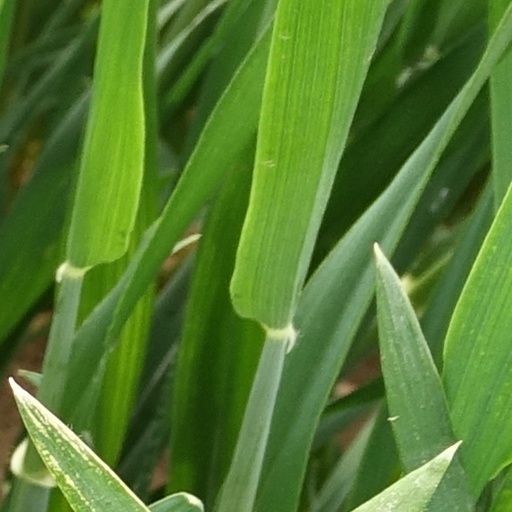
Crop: wheat